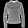
Label: Pullover